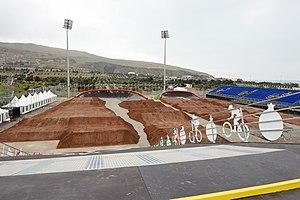
Le Vélopark de Bakou, originellement un lieu de sport automobile situé à Bakou, en Azerbaïdjan, est un centre sportif principalement dédié au cyclisme.